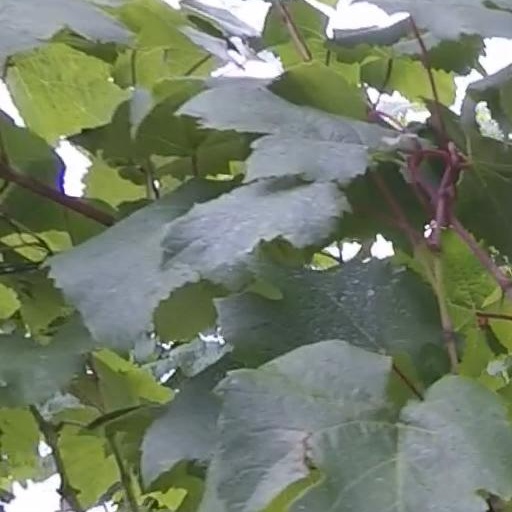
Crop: grape